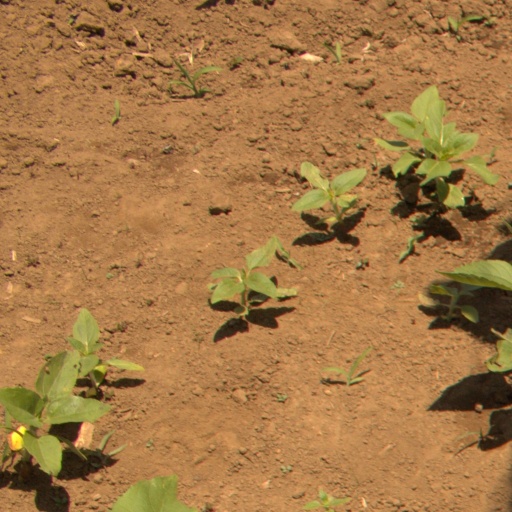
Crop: Jerusalem artichoke